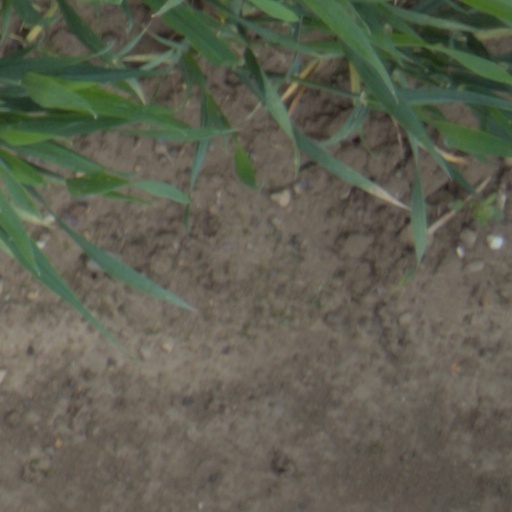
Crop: wheat